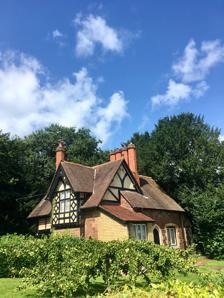
Building: Rookwood Hospital
Country: United Kingdom
Year built: 1886
Hospital in Cardiff, Wales Hospital in Wales Rookwood Hospital Cardiff and Vale University Health Board The lodge to Rookwood House Shown in Cardiff Geography Location Llandaff , Cardiff , Wales , United Kingdom Coordinates 51°29′40″N 3°13′34″W / 51.49445°N 3.22618°W / 51.49445; -3.22618 Organisation Care system NHS Wales Type General History Opened 1932 Links Website www .cardiffandvaleuhb .wales .nhs .uk /rookwood-hospital Lists Hospitals in Wales Rookwood Hospital ( Welsh : Ysbyty Rookwood ) was a rehabilitation hospital situated in Llandaff , in the city of Cardiff in South Wales . It was managed by Cardiff and Vale University Health Board . History Rookwood was built for Colonel Sir Edward Hill in 1886; he, and subsequently Lady Hill, lived there until 1917. The name 'Rookwood' was given to the house during its course of construction by Lady Hill. Before her marriage she was brought to see the building construction and was asked to find a suitable name for it. When she came to the property, a number of rooks were flying overhead and she immediately thought of 'Rookwood', and decided that it should be the name. In 1918 Rookwood was taken over for use as a convalescent home. At the end of the First World War it was purchased by Sir Lawrence Phillips and presented to the ministry as a home for Welsh paraplegic pensioner cases. After that it was used by the University Hospital of Wales . In 1932, after being extended, it became a general hospital. During the 1970s and 1980s Rookwood had eight wards caring for people with spinal injuries, brain injury , stroke , multiple sclerosis , and Parkinson's disease . The hospital gardens and grounds are Cadw/ICOMOS Register of  Parks and Gardens of Special Historic Interest in Wales . Services Rookwood provided specialist neurological and spinal rehabilitation services. The Rookwood Hospital site still hosts the Artificial Limb and Appliance Service. Hospital radio Rookwood Hospital was the home to Rookwood Sound Hospital Radio, which broadcasts from the site and to the University Hospital Llandough and is where radio presenter Huw Stephens began his career at 14. References